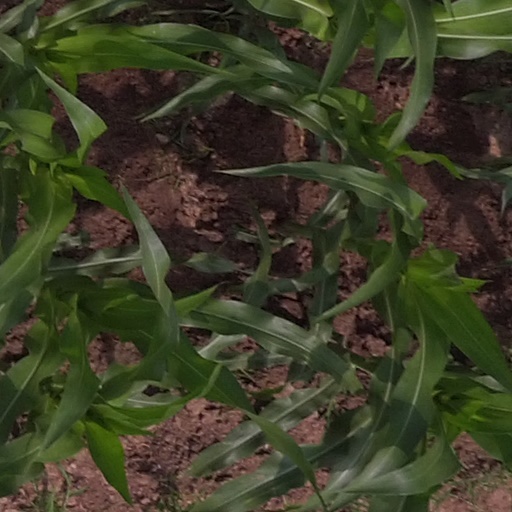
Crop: maize; corn